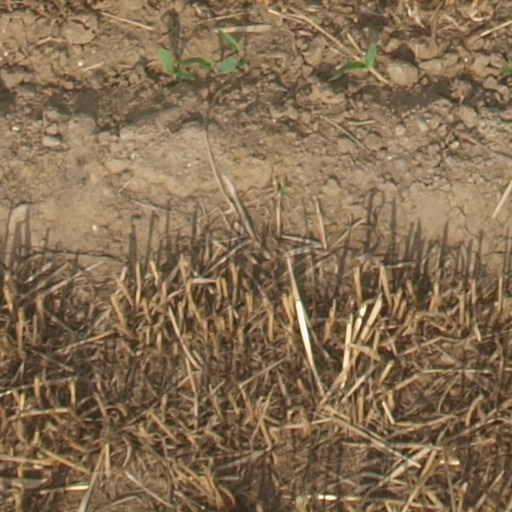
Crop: maize; corn